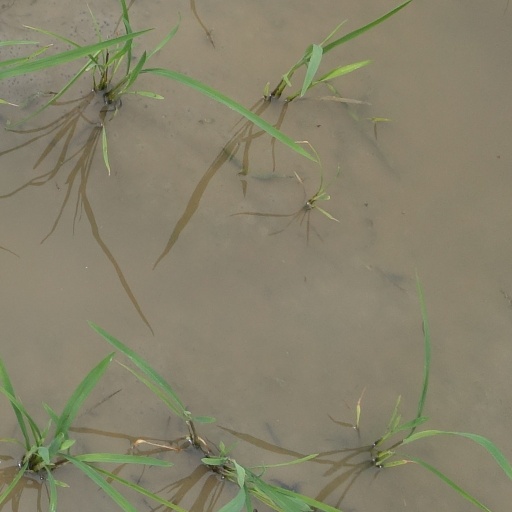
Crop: rice